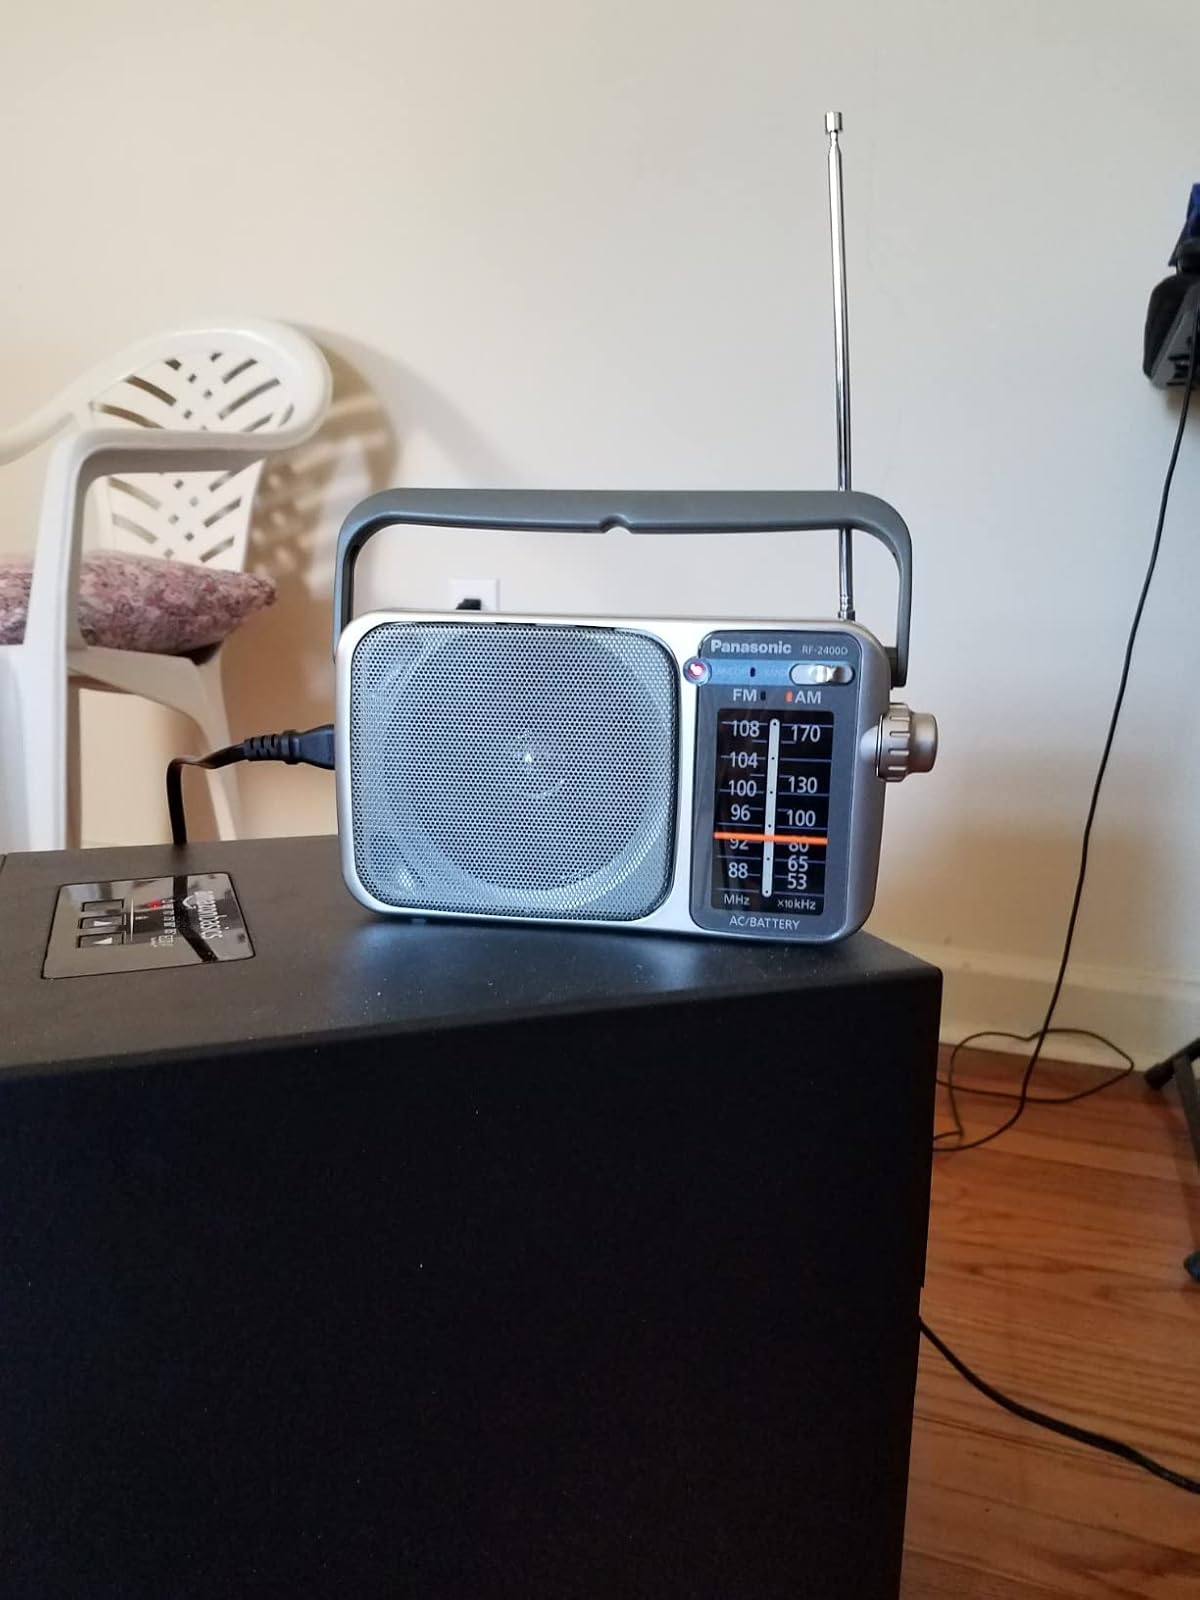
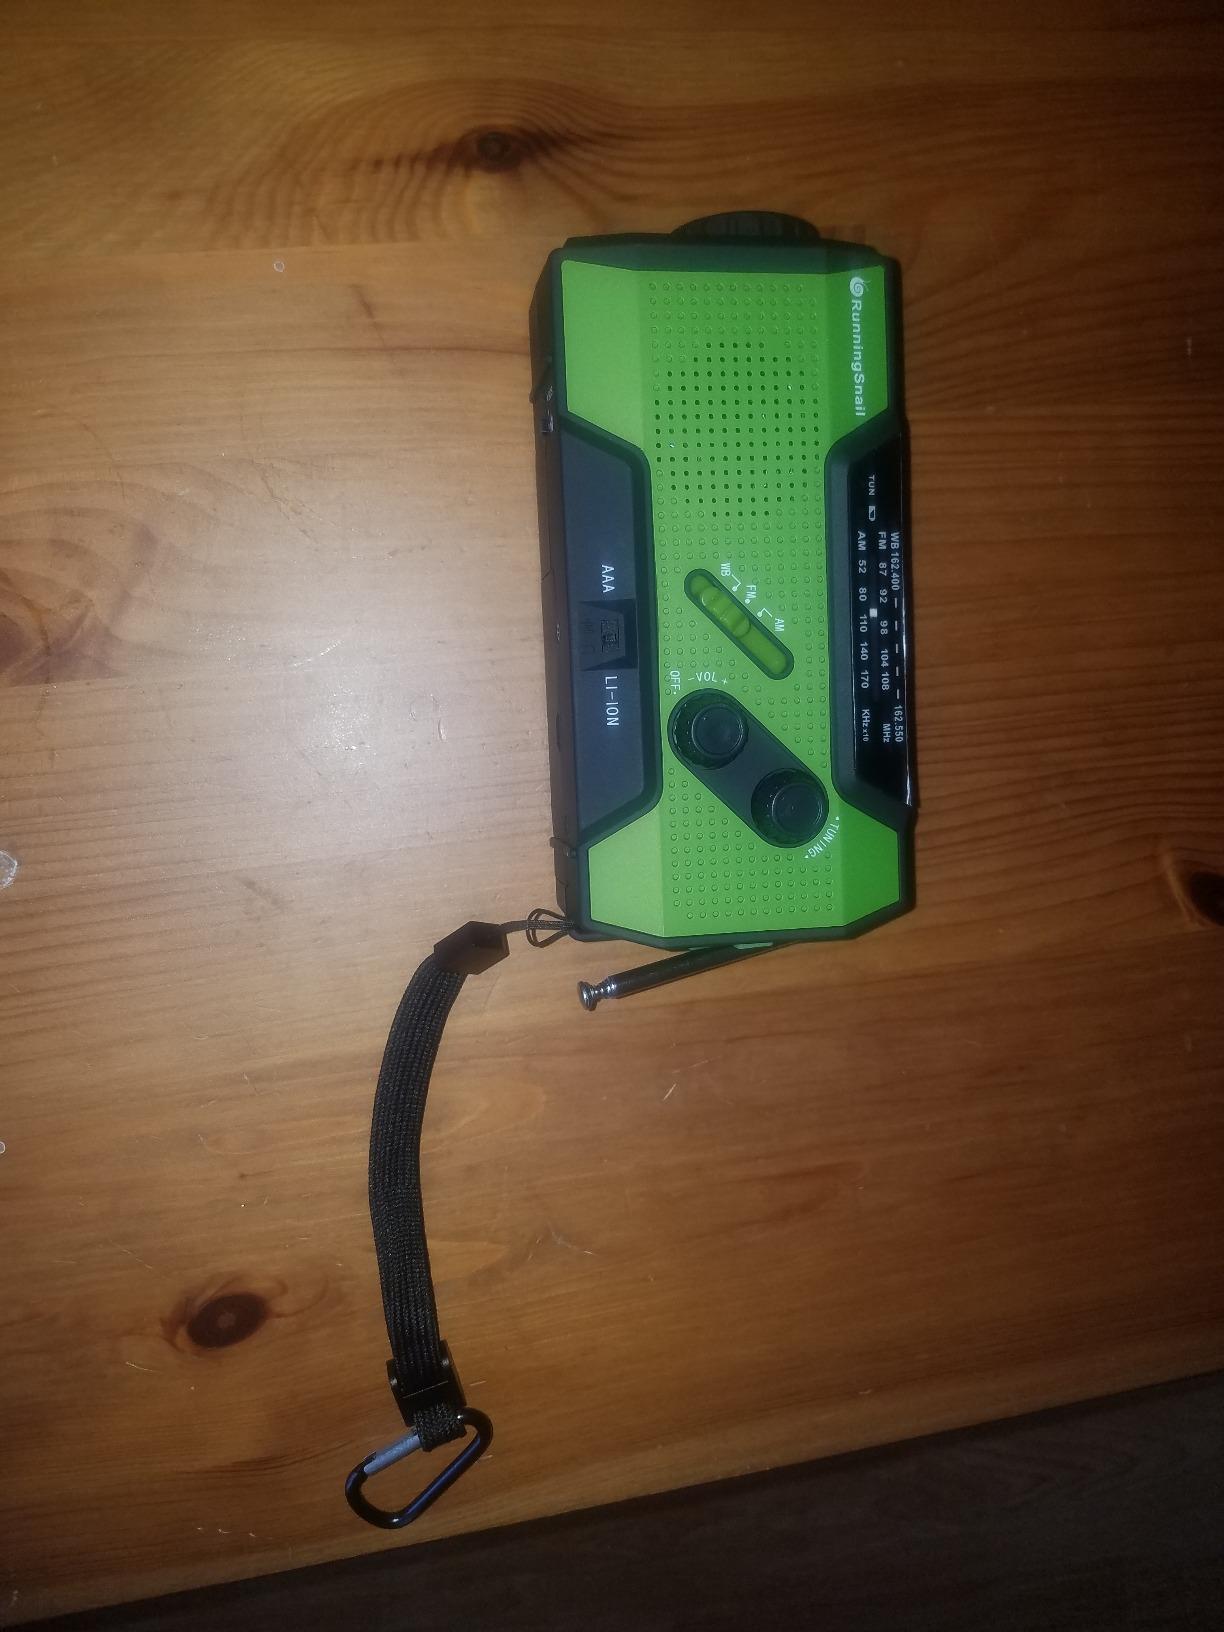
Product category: radio
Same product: no